Jonathan Newsome

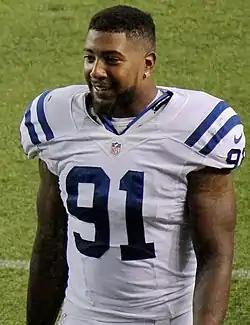
Newsome with the Indianapolis Colts in 2014

Jonathan Newsome (born January 22, 1991) is an American professional football defensive end. He played college football at Ohio State and Ball State, and was selected by the Indianapolis Colts in the fifth round of the 2014 NFL draft. He has also been a member of the Saskatchewan Roughriders, Ottawa Redblacks and BC Lions of the Canadian Football League (CFL), and the Birmingham Stallions of the United States Football League (USFL).